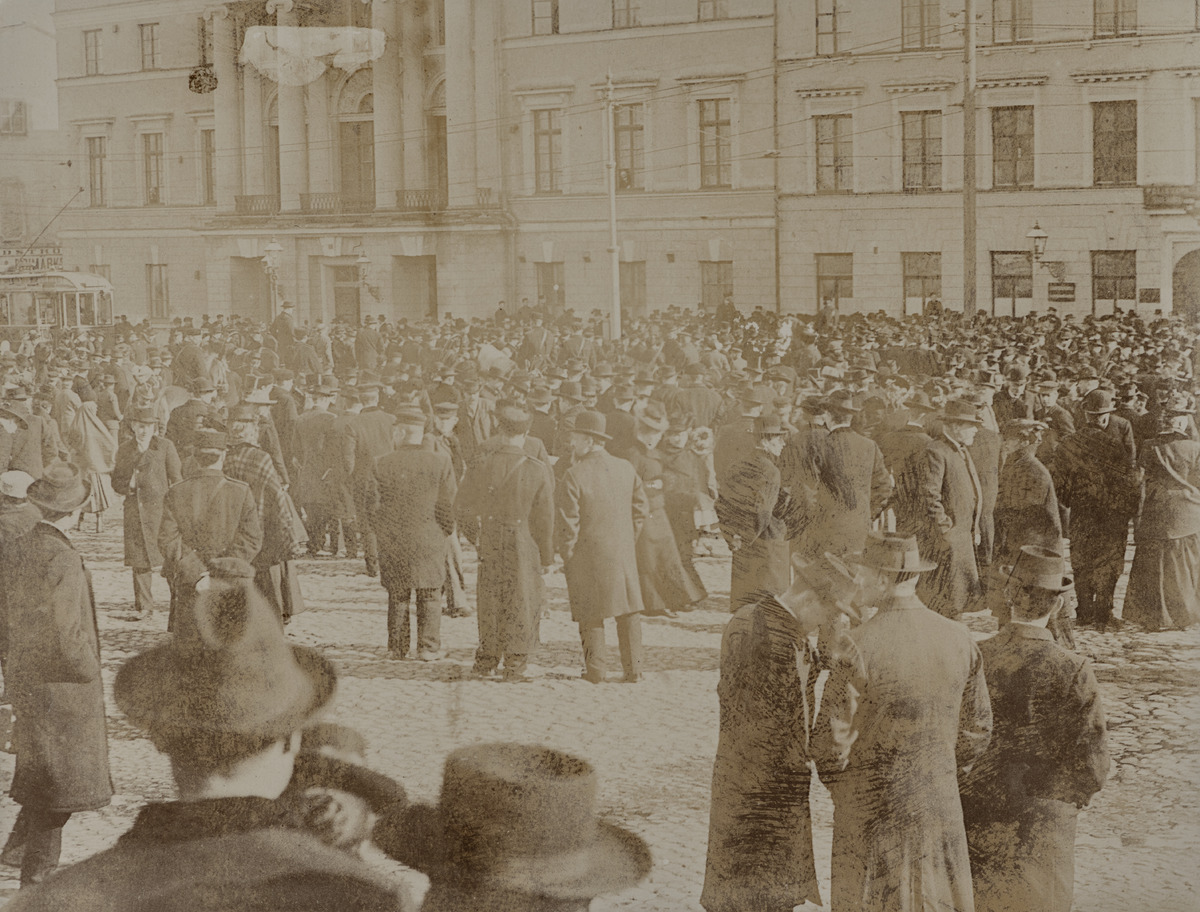
Laittomia asevelvollisuuskutsuntoja vastustava mielenosoitus Senaatintorilla
sisällön kuvaus: Laittomia asevelvollisuuskutsuntoja vastustava mielenosoitus Senaatintorilla. Kuvattu klo 15.30. mustavalkoinen
Kuvaaja: Rundman, Emil, valokuvaaja
Ajankohta: kuvausaika 18.04.1902
Paikka: Suomi, Uusimaa, Helsinki, Kruununhaka Helsinki, Senaatintori
Aiheet: autonomian aika sortovuodet, mielenosoitukset, joukkoliikkeet, tunteet isänmaallisuus, sotaväki, sotaväenotto